Anns v Merton LBC

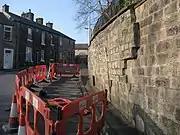

was a decision of the House of Lords that established a broad test for determining the existence of a duty of care in the tort of negligence, called the Anns test or sometimes the two-stage test for true third-party negligence. The case was overruled by "Murphy v Brentwood DC" [1991].